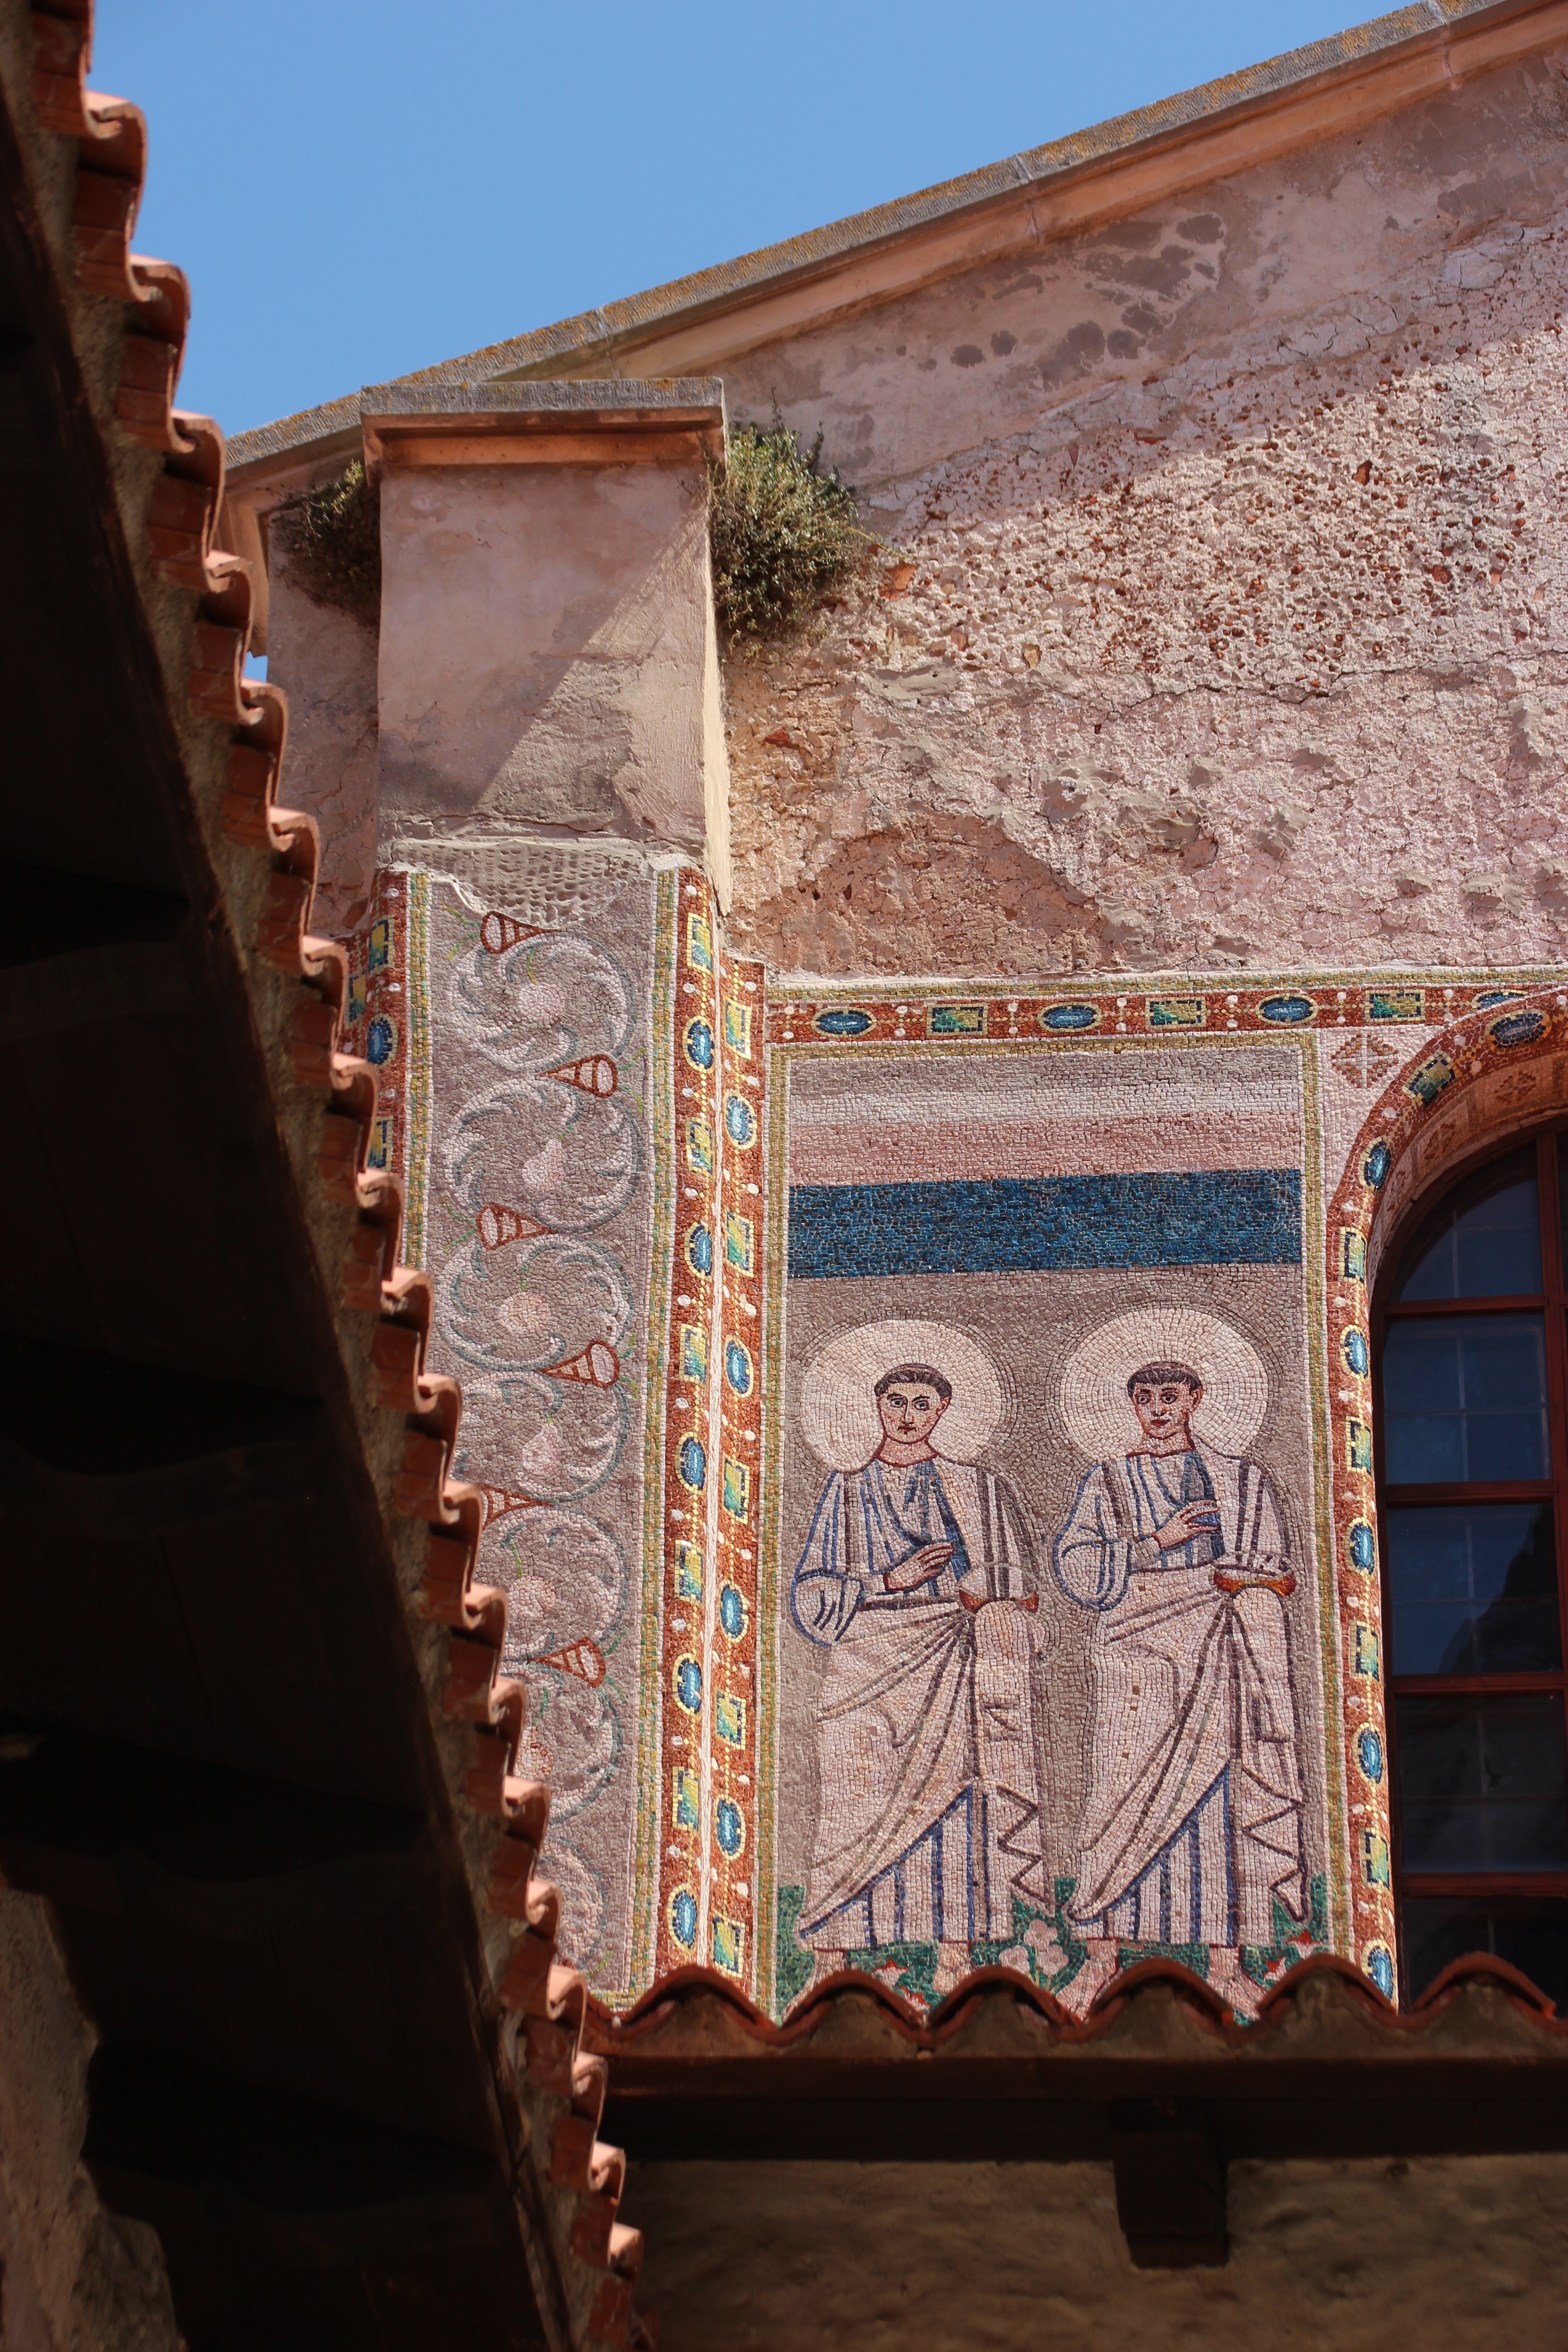
architecture, wood, house, window, building, wall, pillar, column, color, church, place of worship, croatia, temple, carving, baroque, structural, rovinj, venetian, ancient history, st euphemia